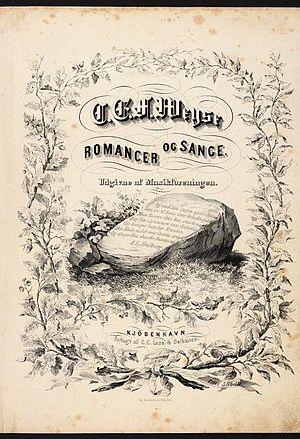
Christoph Ernst Friedrich Weyse est un compositeur et un organiste danois.